Canadian Expeditionary Force

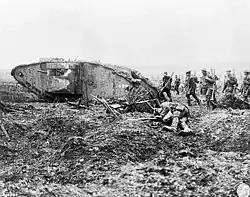
Soldiers of the 2nd Canadian Division advanced behind a Mark II female tank at Vimy Ridge.

The Canadian Corps with its four infantry divisions comprised the main fighting force of the CEF. The Canadian Cavalry Brigade also served in France. Support units of the CEF included the Canadian Railway Troops, which served on the Western Front and provided a bridging unit for the Middle East; the Canadian Forestry Corps, which felled timber in Britain and France, and special units which operated around the Caspian Sea, in northern Russia and eastern Siberia.